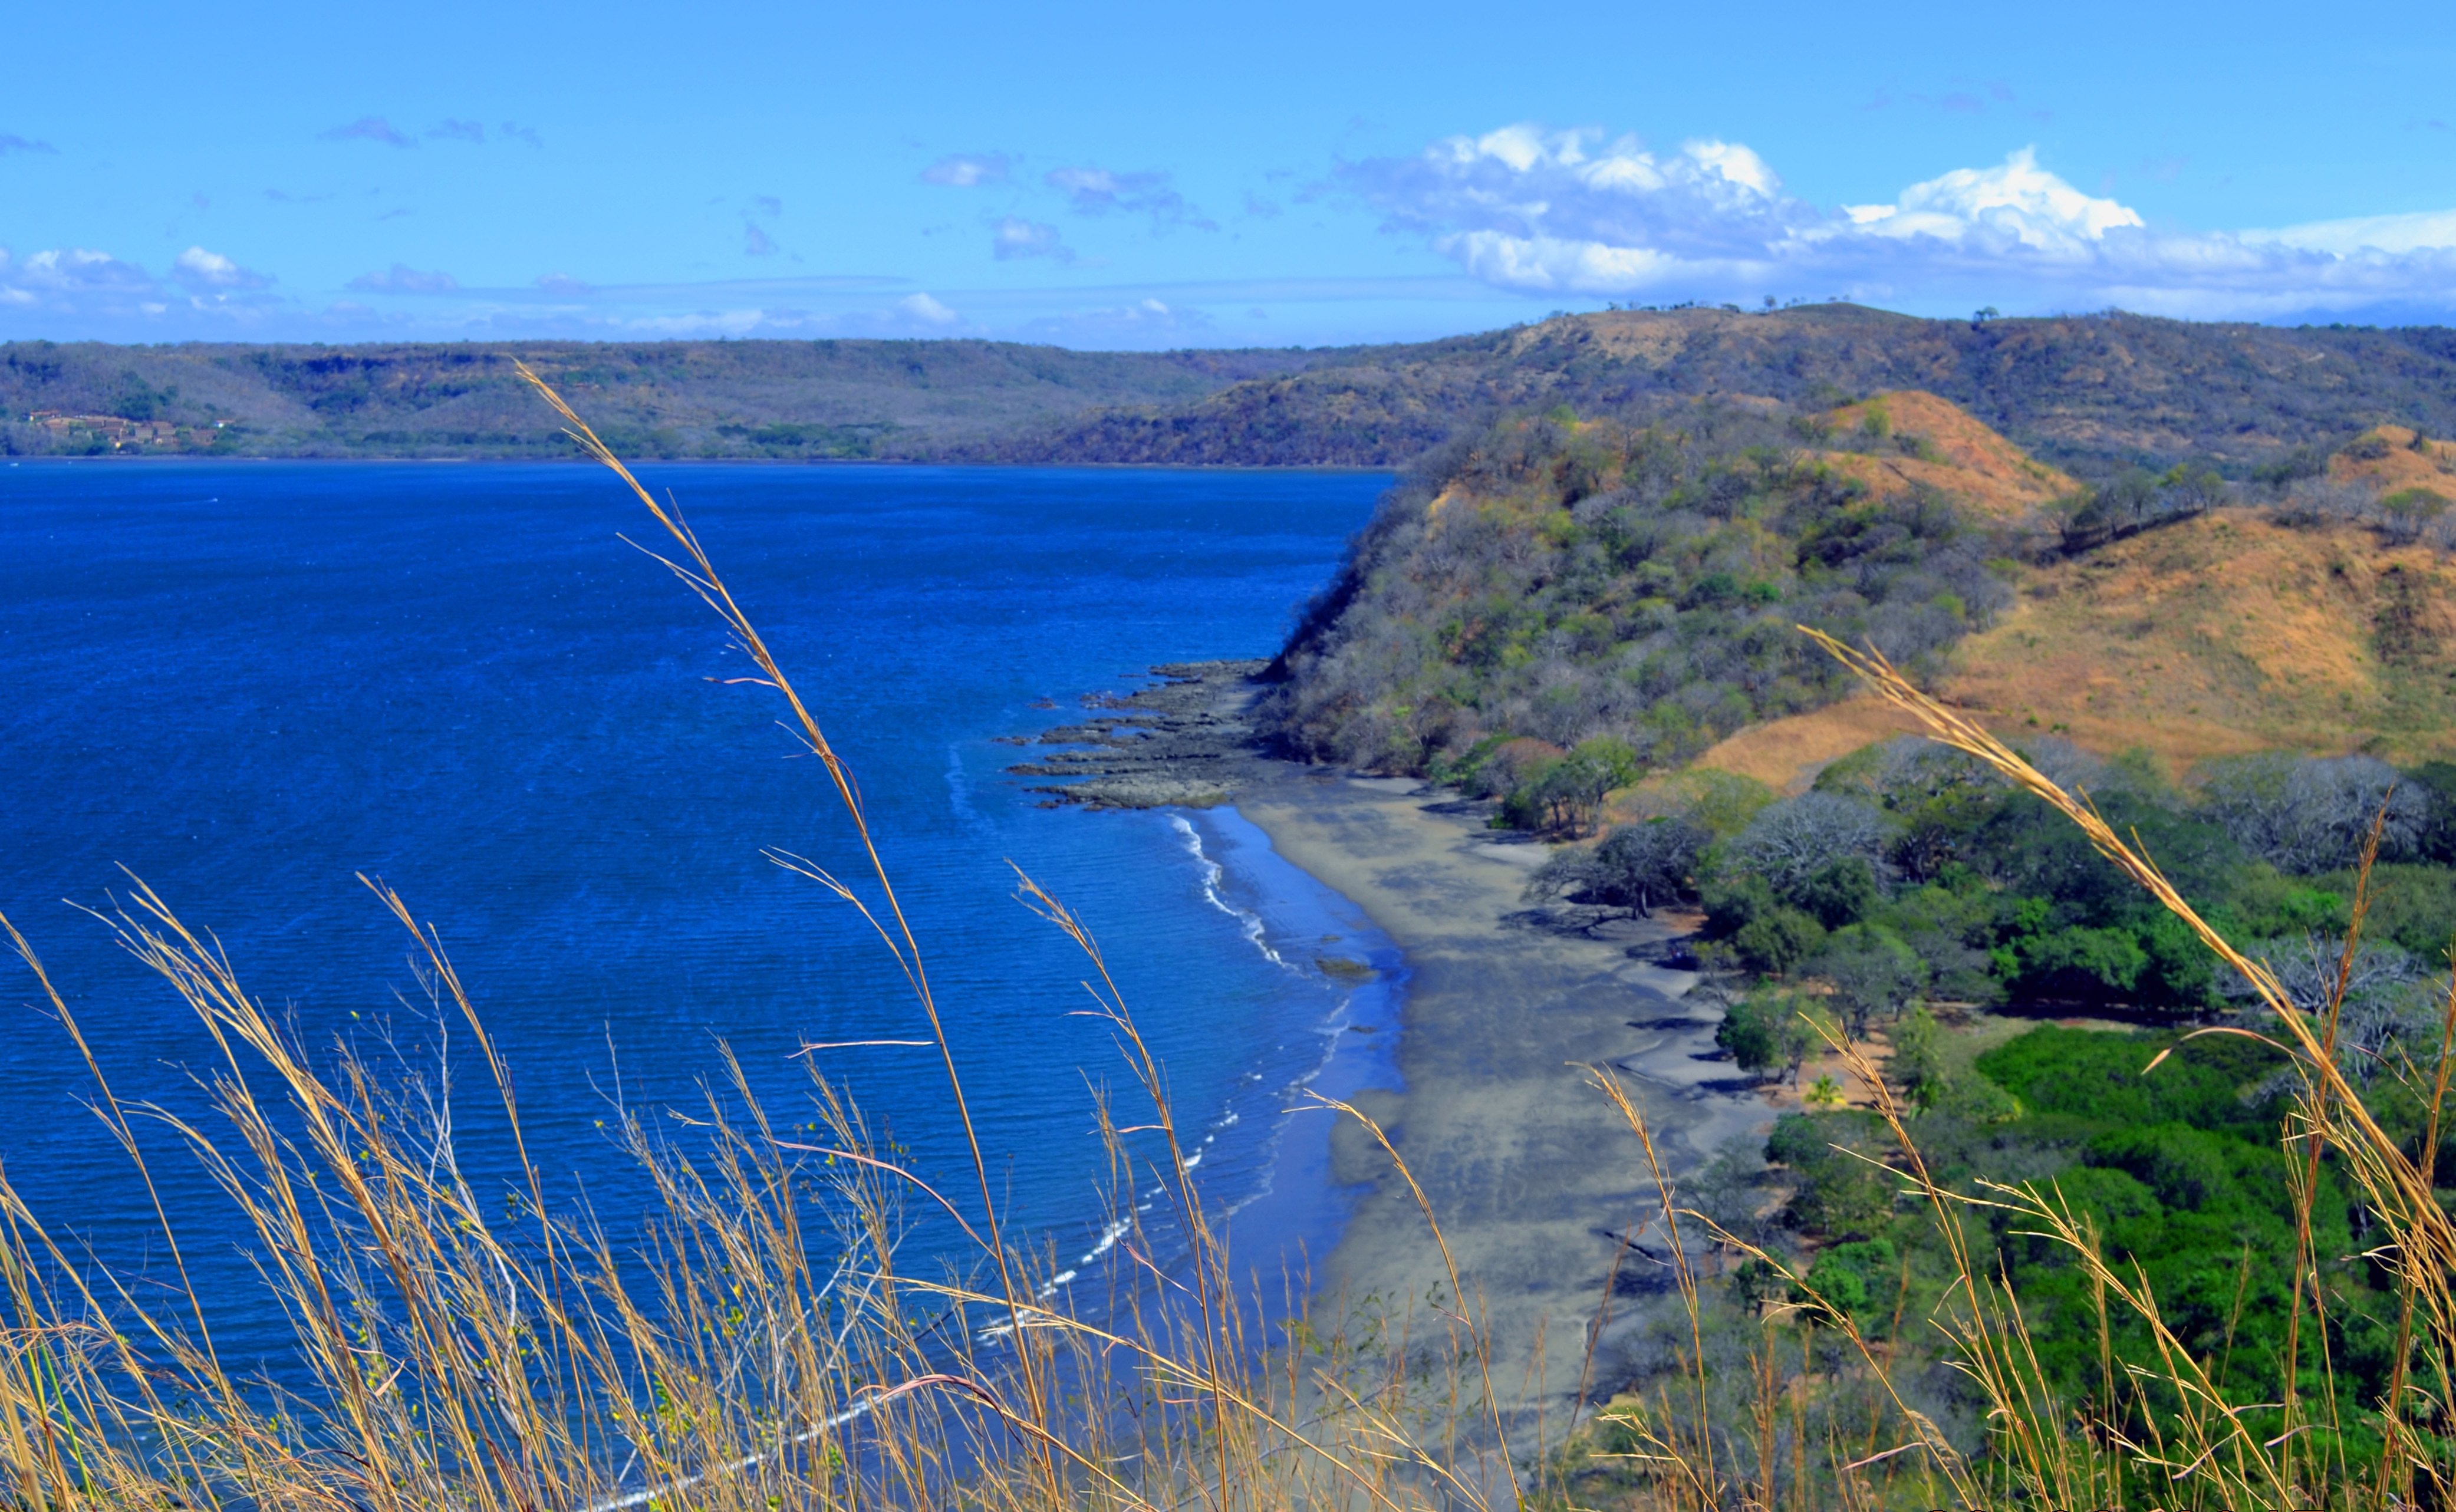
sea, coast, marsh, lake, river, cliff, reservoir, terrain, body of water, wetland, habitat, loch, ecosystem, landform, natural environment, geographical feature